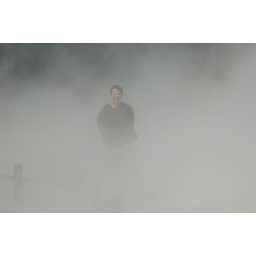
NZ 037 JLM in stinky cloud of Rotorua lake